Mid-City New Orleans

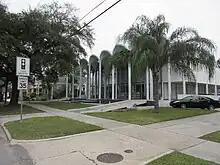
Mid-City branch of New Orleans Public Library in 2016

Mid-City is the home of a number of city landmarks. Canal Street, one of the most important thoroughfares of the city, bisects the neighborhood down the middle; the streetcar route follows Canal to Carrollton Avenue, another prominent New Orleans street that passes through Mid-City. Tulane Avenue, which is the terminus of U.S. Route 61, also runs just upriver from Canal Street; before the interstate highway system, this was the primary route into New Orleans from Baton Rouge. An important cross-street is Norman C. Francis Parkway, named for the former president of Xavier University of Louisiana, which is located near the southwestern end of the parkway.